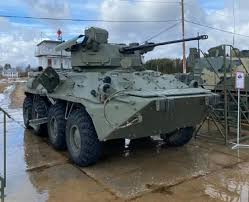
Label: BTR